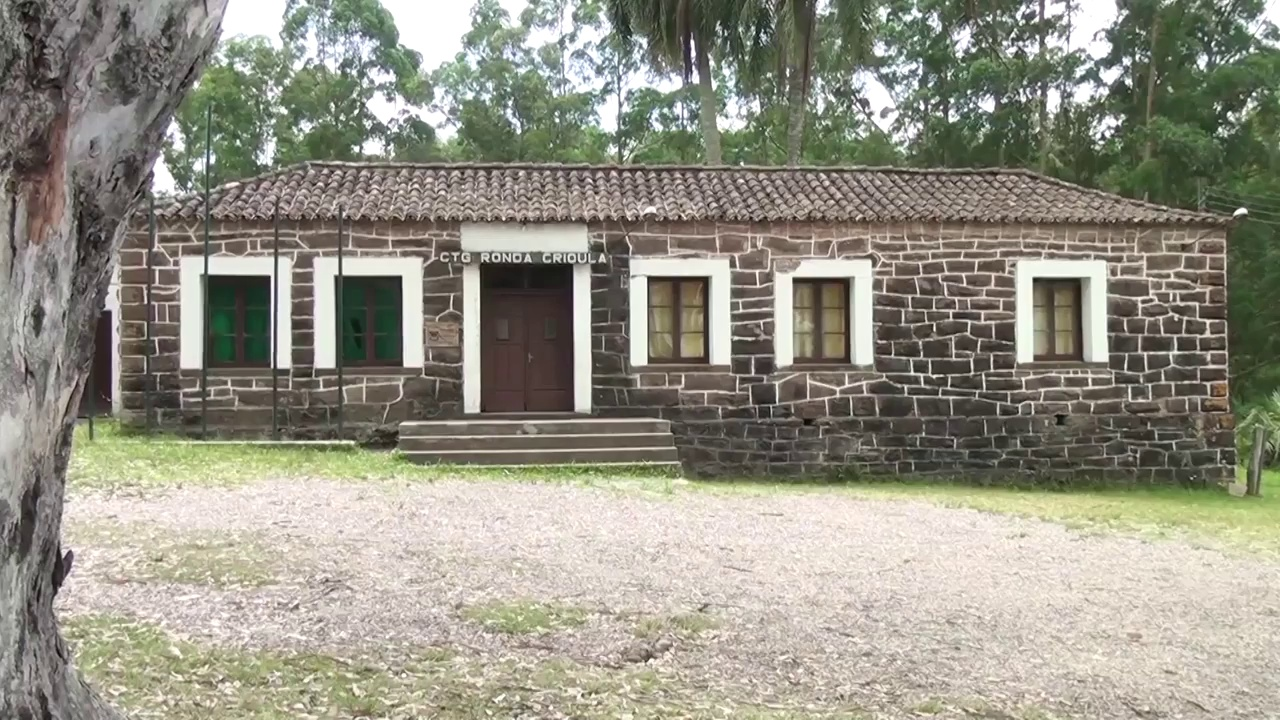
Fire: no
Smoke: no